Tower blocks in Great Britain

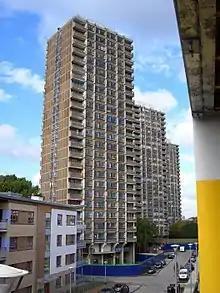
The three tower blocks of the Crossways Estate in Bow, London, United Kingdom, before their refurbishment

Tower blocks began to be built in Great Britain after the Second World War. The first residential tower block, "The Lawn", was constructed in Harlow, Essex, in 1951; it is now a Grade II listed building. In many cases, tower blocks were seen as a "quick-fix" to cure problems caused by the existence of crumbling and unsanitary 19th-century dwellings or to replace buildings destroyed by German aerial bombing. It was argued that towers surrounded by public open space could provide for the same population density as the terraced housing and small private gardens they replaced, offering larger rooms and improved views, whilst being cheaper to build.